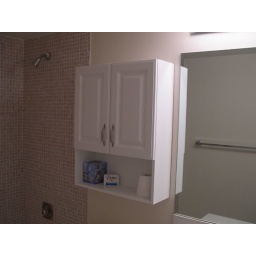
New wall cabinetry in hallway bathroom